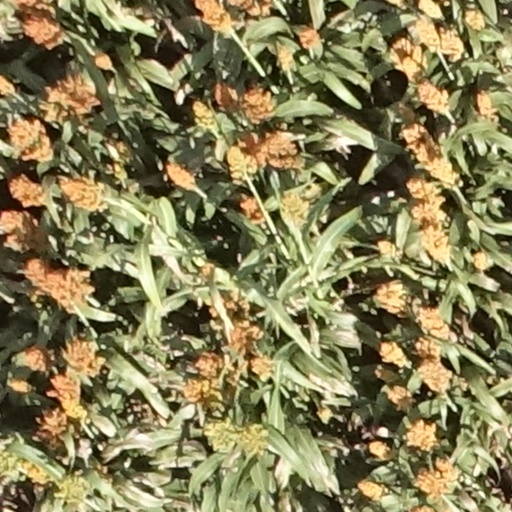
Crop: sorghum